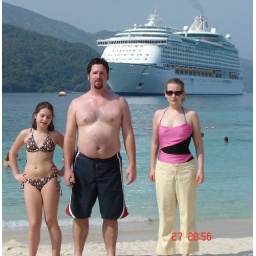
devin, bryon, and i on the beach in labadee...our ship in the background